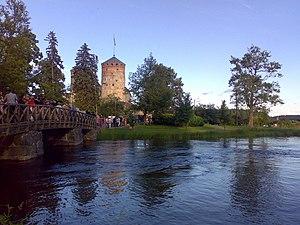
Les origines de l’opéra en Finlande remontent au XVIIIᵉ siècle, qui a vu les premières représentations dans ce pays. Le premier opéra composé en Finlande est Kung Karls jakt, avec des compositions de Fredrik Pacius et un livret de Zacharias Topelius. Sa création s’est déroulée à Helsinki le 24 mars 1852.